Scottish Outdoor Access Code

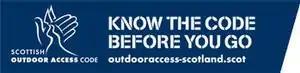
Logo used for the Scottish Outdoor Access Code.

The Scottish Outdoor Access Code provides detailed guidance on the exercise of the ancient tradition of universal access to land in Scotland, which was formally codified by the Land Reform (Scotland) Act 2003. Under Scots law everyone has the right to be on most land and inland water for recreation, education and going from place to place providing they act responsibly. The basis of access rights in Scotland is one of shared responsibilities, in that those exercising such rights have to act responsibly, whilst landowners and managers have a reciprocal responsibility to respect the interests of those who exercise their rights. The code provides detailed guidance on these responsibilities.